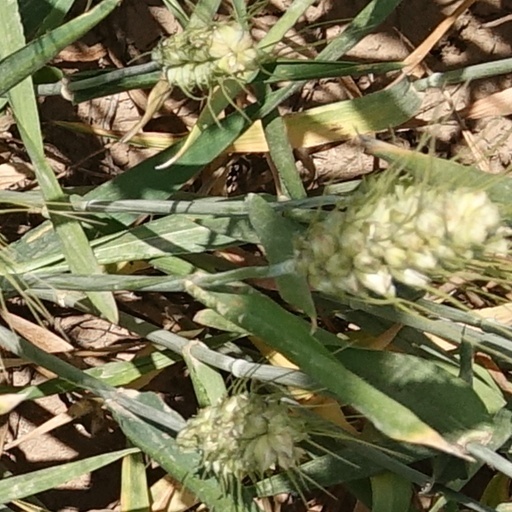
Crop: wheat